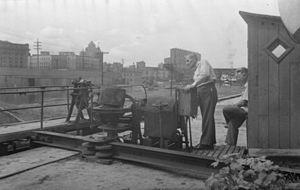
L'éclusier procède aux manoeuvres d'ouverture des portes d'une écluse au canal de Lachine à Montréal. Il tourne la manivelle du système d'engrenage.